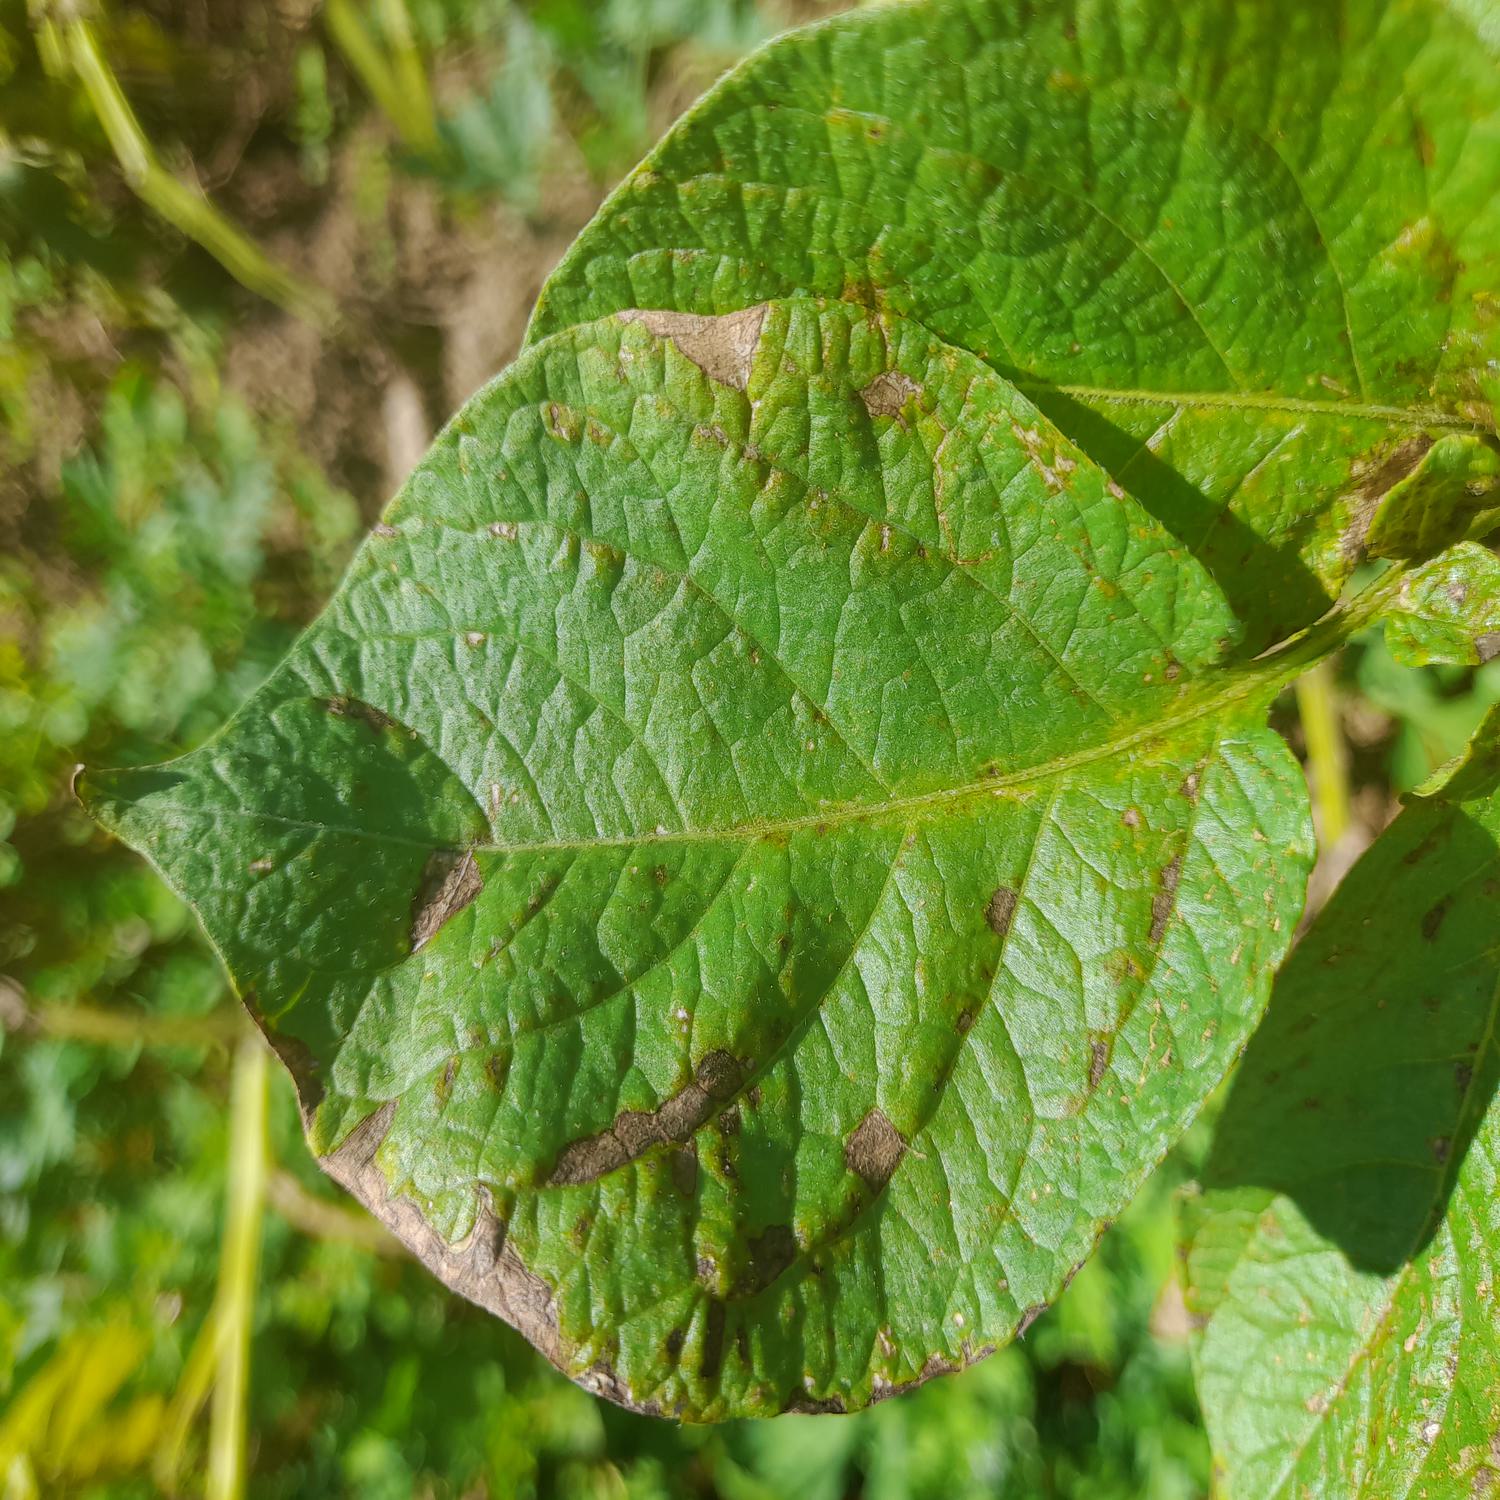
Label: Fungi